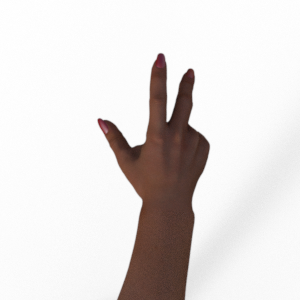
Label: scissors